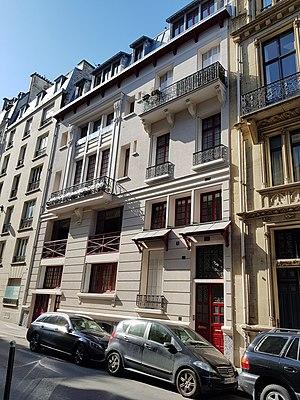
Immeuble du 5, rue Juliette-Lamber, Paris 17e.
La rue Juliette-Lamber est une voie du 17ᵉ arrondissement de Paris, en France.